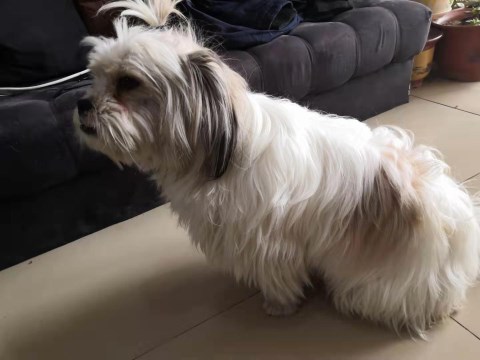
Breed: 361-n000123-Shih_Tzu